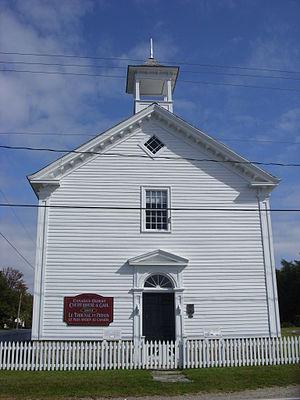
Palais de justice et prison du canton d'Argyle
Voici la liste des lieux historiques nationaux du Canada situé en Nouvelle-Écosse. En mars 2011, on compte 88 lieux historiques nationaux en Nouvelle-Écosse, dont 26 sont administrés par Parcs Canada.
Tusket est une communauté acadienne sur la route 308 dans le comté de Yarmouth en Nouvelle-Écosse.
Le palais de justice et prison du canton d'Argyle, officiellement le Lieu historique national du Canada du Palais-de-Justice-et-Prison-du-Canton-d'Argyle, est un lieu historique national situé à Tusket, en Nouvelle-Écosse.